Incendiary Art

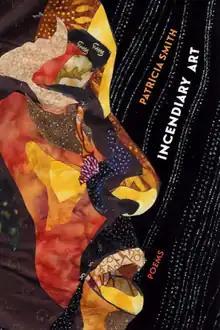
Cover of first edition

Incendiary Art is a collection of poems written by American poet, Patricia Smith. It was published on February 15, 2017, by TriQuarterly Books, an imprint of Northwestern University Press. This collection was written as a response to the violent deaths of African American males and females in the United States, with a focus on the grief of the mothers who try to protect them, to no avail. Its title is a reference to the role of fire in African American lives, including the burning of Ku Klux Klan crosses and the burning spurred by riots in Black communities across America.